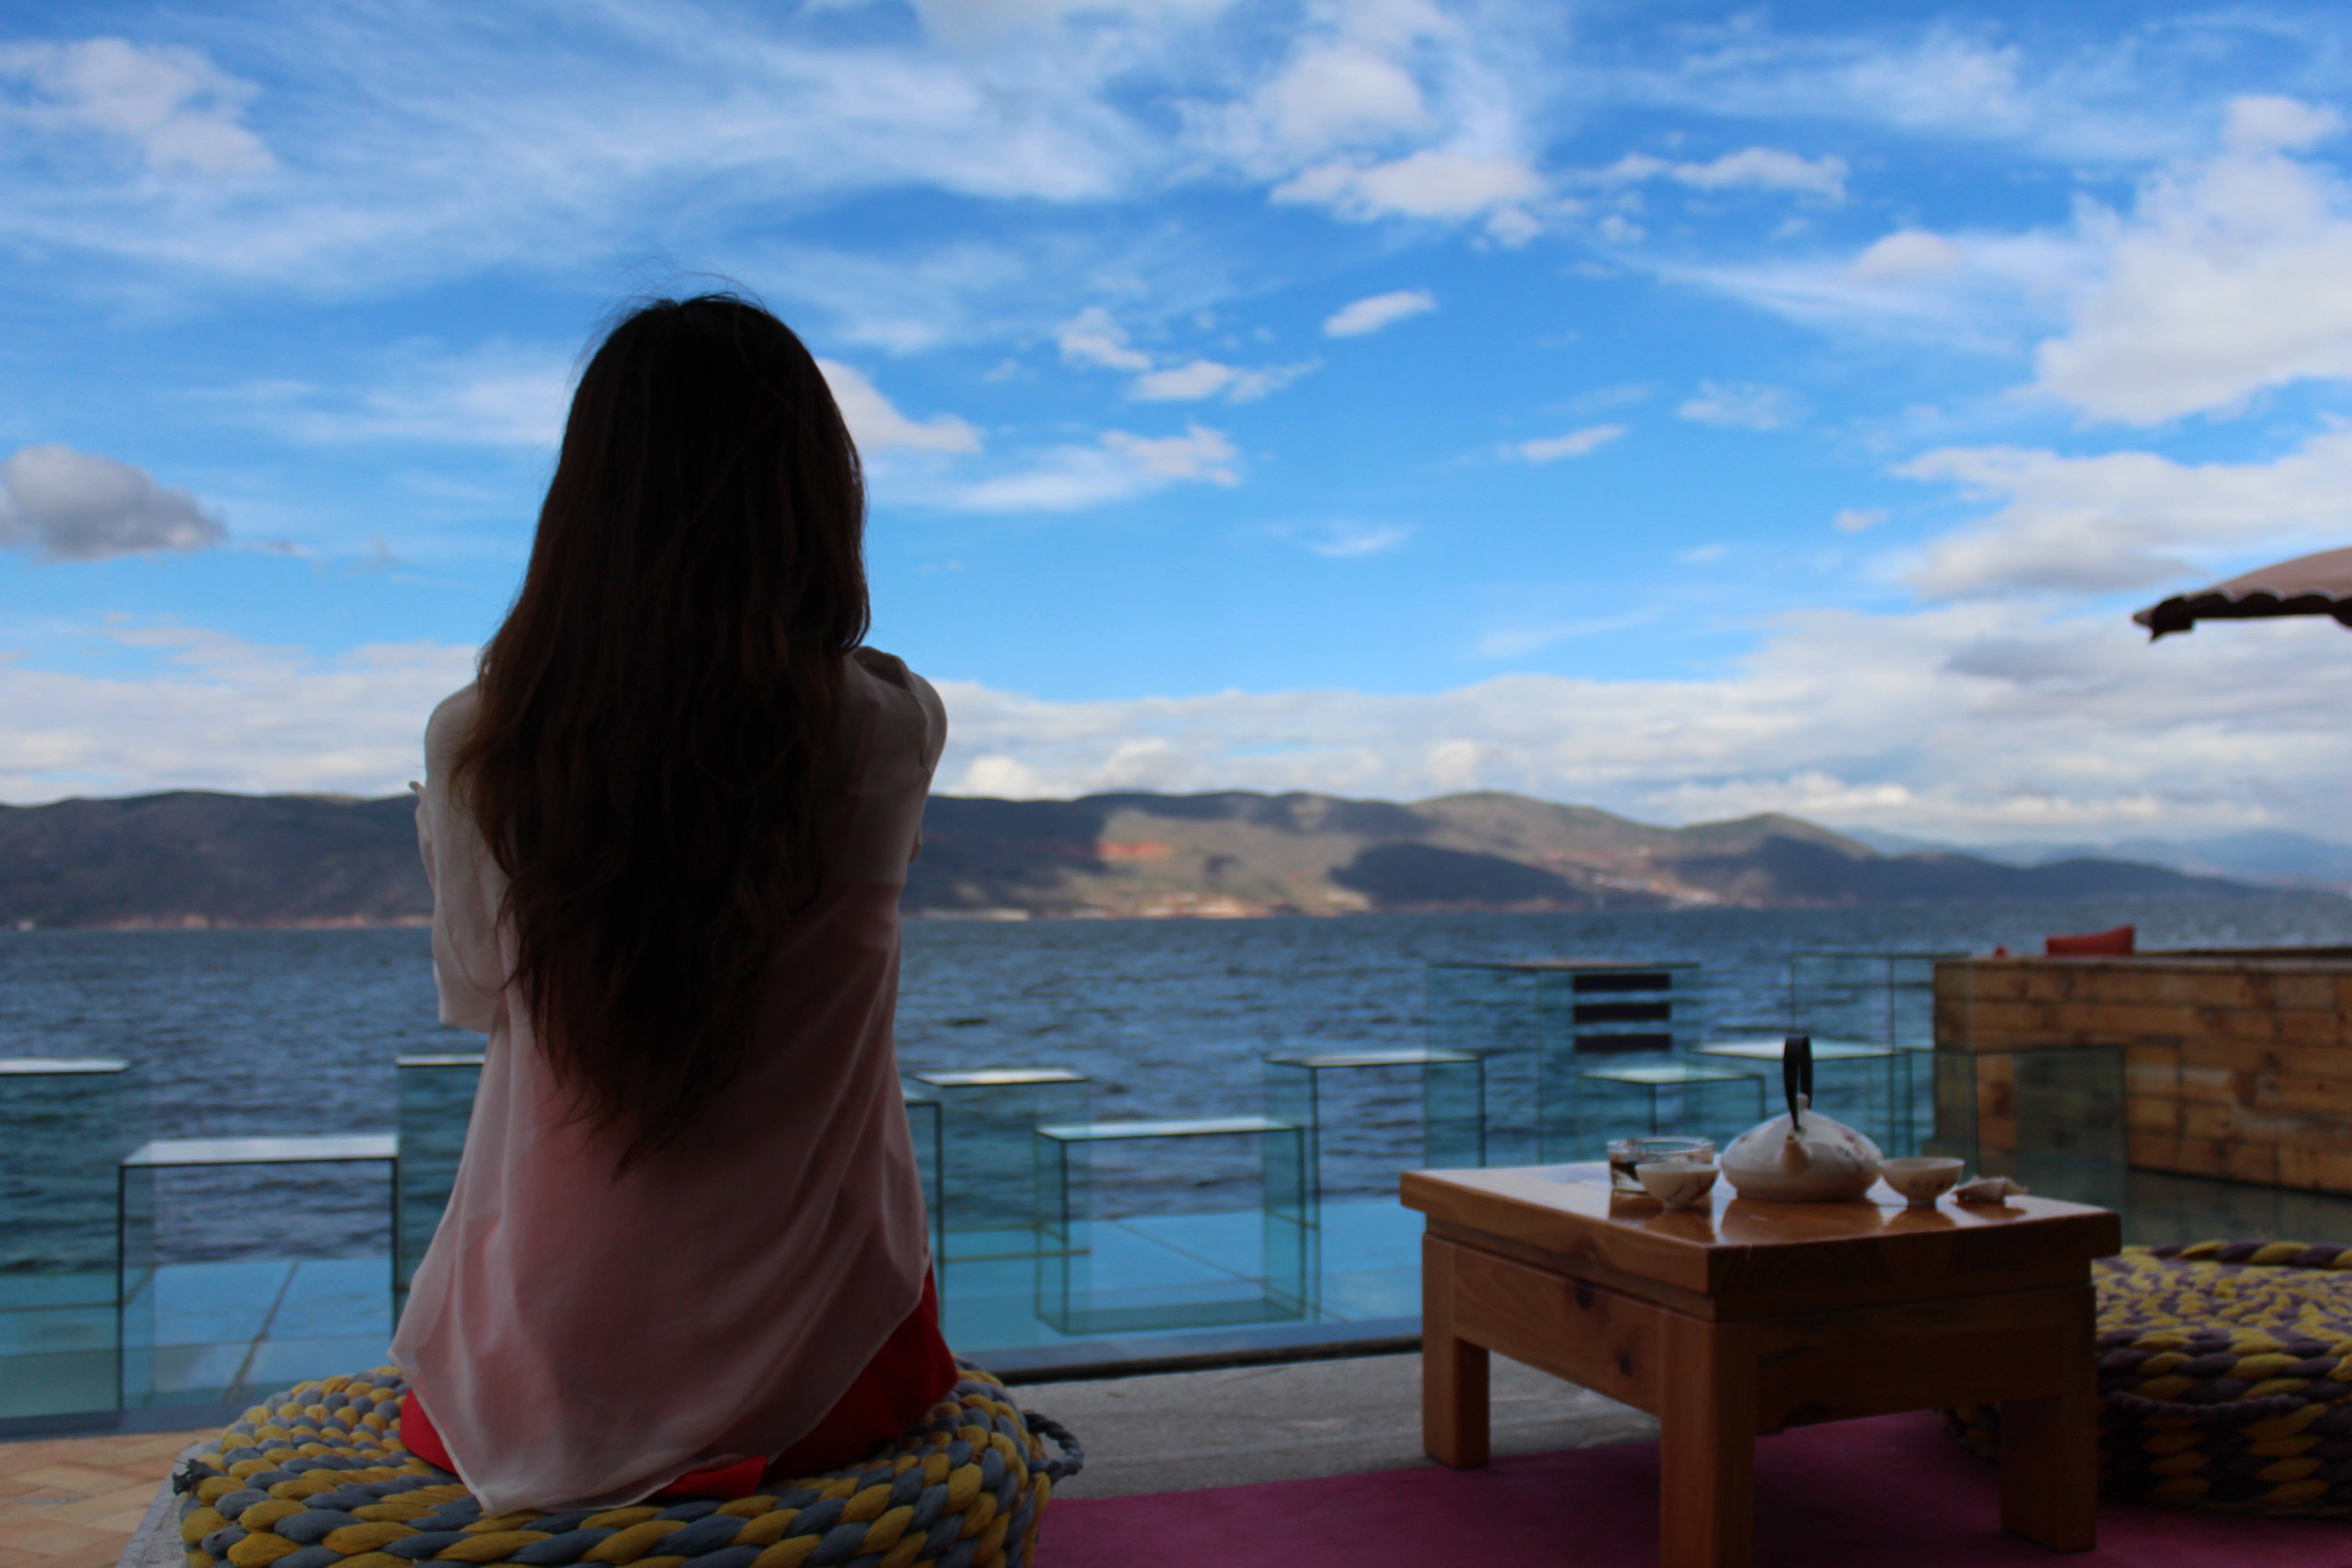
sea, ocean, girl, woman, vacation, sitting, blue, physical fitness